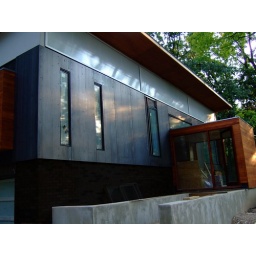
I painted in some black to see what the house will look like with black brick.